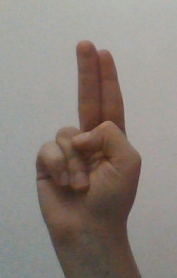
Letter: taa